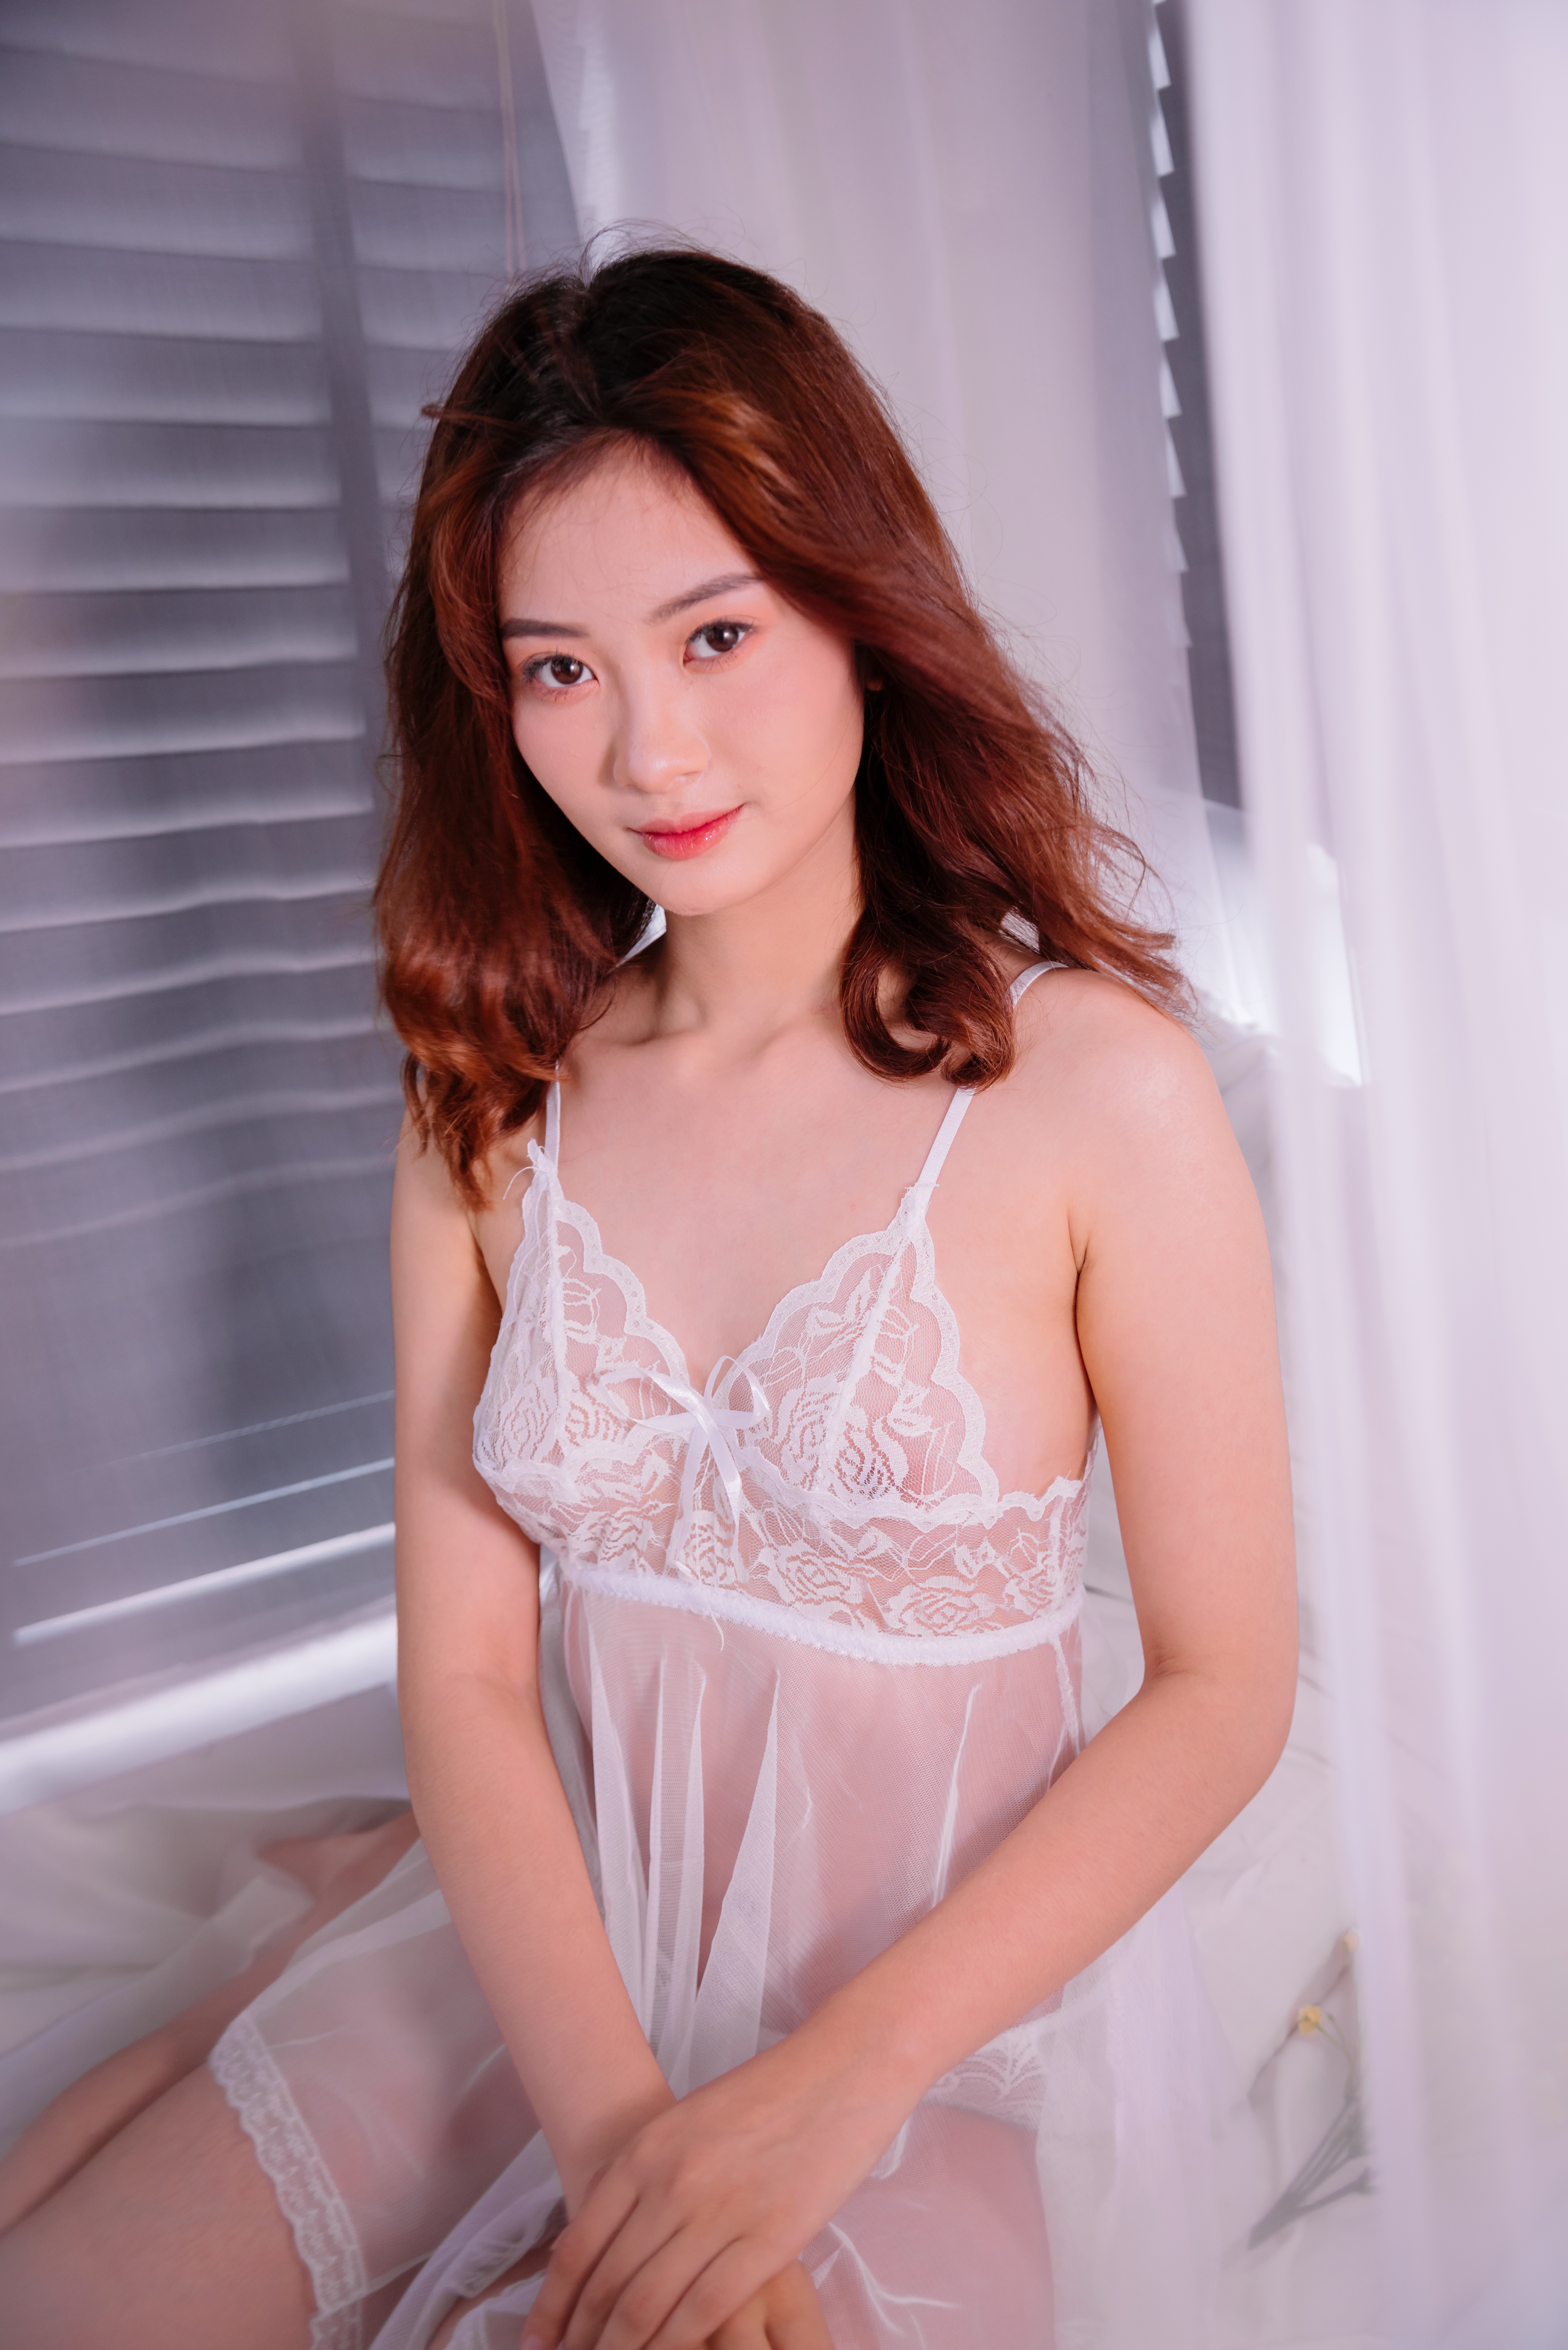
woman, sexy, joint, skin, lip, hairstyle, shoulder, flash photography, neck, waist, eyelash, thigh, smile, fashion design, happy, trunk, chest, curtain, makeover, long hair, abdomen, human leg, day dress, lingerie, fashion model, undergarment, formal wear, blond, brown hair, sitting, event, cocktail dress, magenta, peach, portrait photography, photo shoot, chair, fashion accessory